Fal-i Qur'an

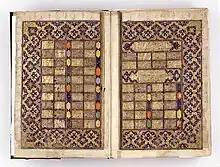
Divination table (falnama) from the Qur'an copied by Abd al-Qadir al-Husaini

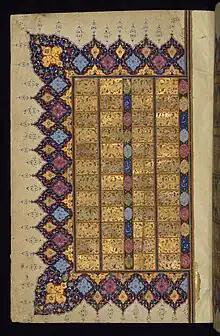
Left Side of a Double-page Table of Divination. 17th century (Safavid). H: 15 3/16 x W: 10 1/16 in. (38.5 x 25.5 cm)

Fal-i Qur'ans function within a larger Islamic practice of bibliomancy, with methods derived from earlier bibliomaniac practices in Judaism, Christianity, and Central Asian Buddhism. Multiple texts, including the Qur'an, have been used in Persian Islamic practices. Other texts include the Divan, or the "Compendium of Poems" written by Persian poet Hāfiz. This text and excerpts from it are still used today for bibliomancy. In Persian fal-i Qur'an practices, manuscripts detailing how to use and interpret Qur'anic divination were often referred to as falnama, and could be included in the back of the Qur'an or as free standing text. These falnama texts formed the basis of Ottoman fal-i Qur'an practices beginning in the 15th century when a Shi'i falnama was translated into Ottoman Turkish. Persian or Shi'i fal-i Qur'an divination were derived from the interpretive power of Qur'anic verses. In order to answer a divinatory question using a fal-i Qur'an, the practitioner was instructed to recite certain verses from the Qur'an, such as the "Throne Verse "from the al-Baqarah surah""." The practitioner would then navigate to a random page in a complete Qur'an codex, and find the first letter of the seventh line on the page on the right of the randomized opening. The divination tables included in the back of the divinatory Qur'an would then be used to interpret the selected letter, with each letter of the Arabic alphabet and its corresponding positive and negative omens included in the table.